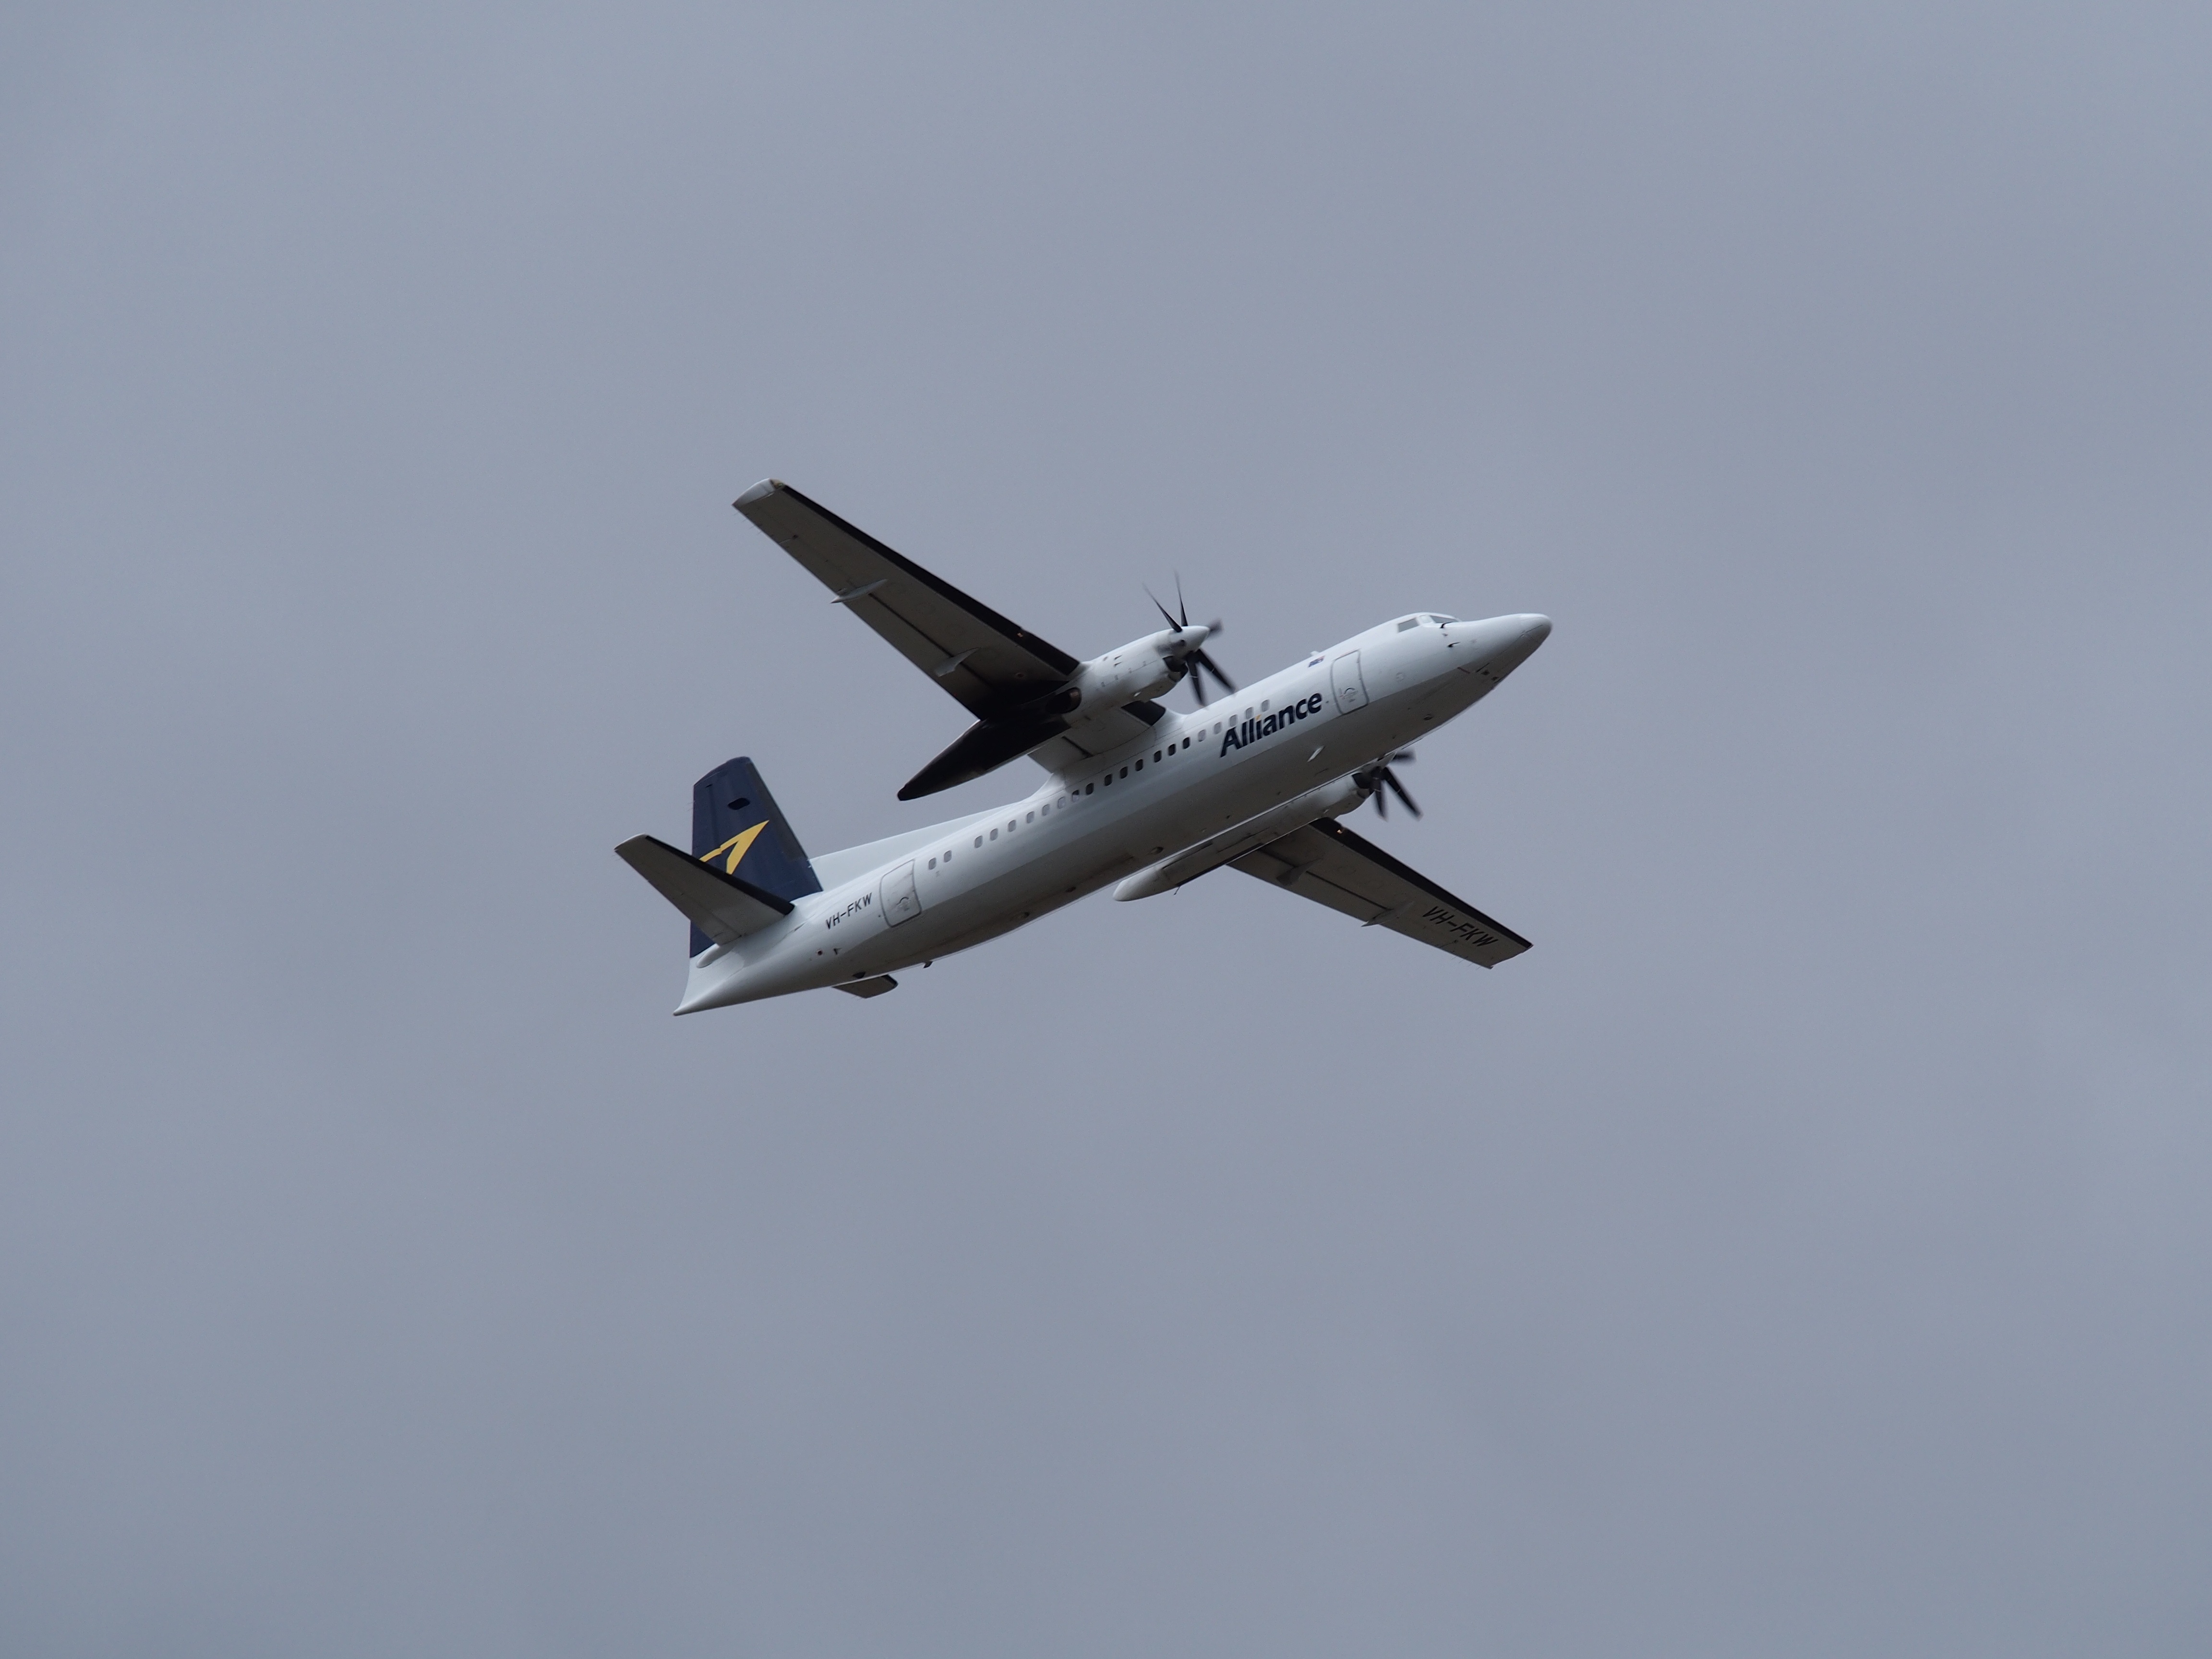
wing, airport, airplane, aircraft, vehicle, airline, aviation, flight, airliner, propeller, adelaide, takeoff, air show, south australia, air force, aerobatics, atmosphere of earth, aircraft engine, general aviation